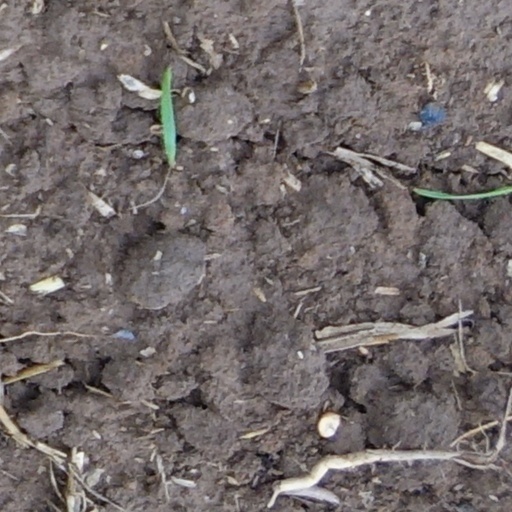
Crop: wheat